Xander Schauffele

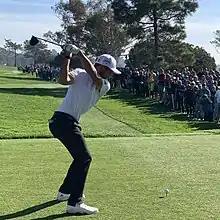
Schauffele at the 2020 Farmers Insurance Open

In October 2018, Schauffele won the WGC-HSBC Champions event in Shanghai, China, at the Sheshan Golf Club, in a playoff, defeating Tony Finau on the first extra hole. In January 2019, he won the Sentry Tournament of Champions at The Plantation Course at Kapalua Resort in Maui, Hawaii, returning a course record equalling 11-under-par 62 in the final round to pass Gary Woodland, whom he had trailed by five shots entering the final round.